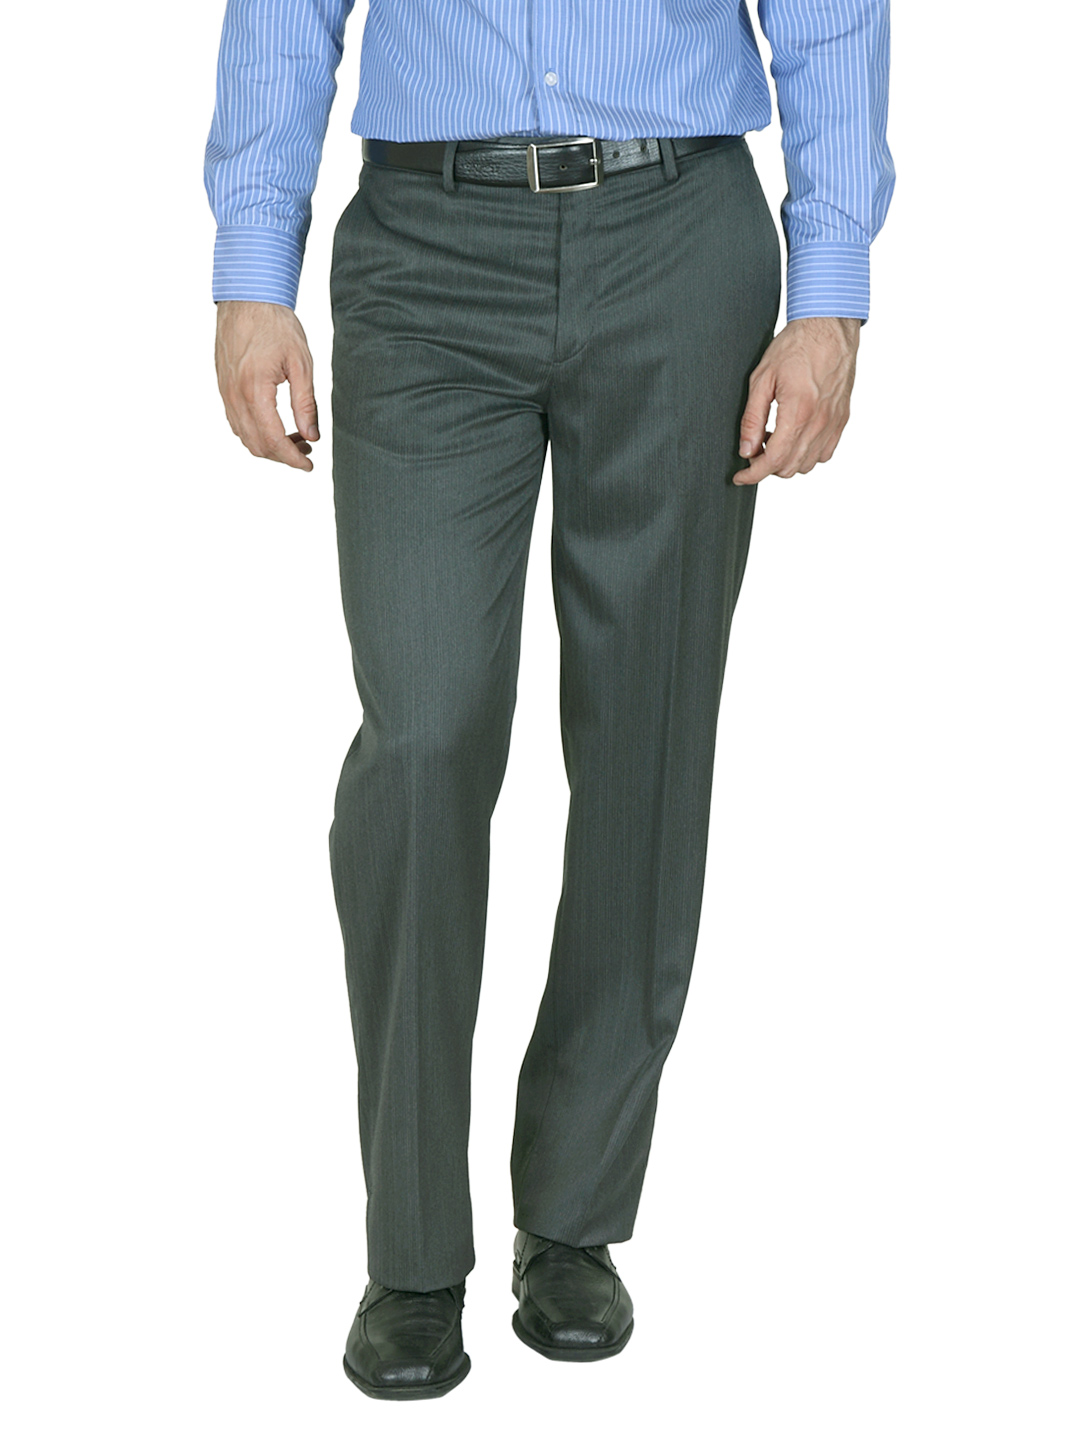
Wills Lifestyle Men Grey Trousers
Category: Apparel / Bottomwear / Trousers
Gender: Men
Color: Grey
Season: Summer 2012
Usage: Formal